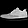
Label: Sneaker